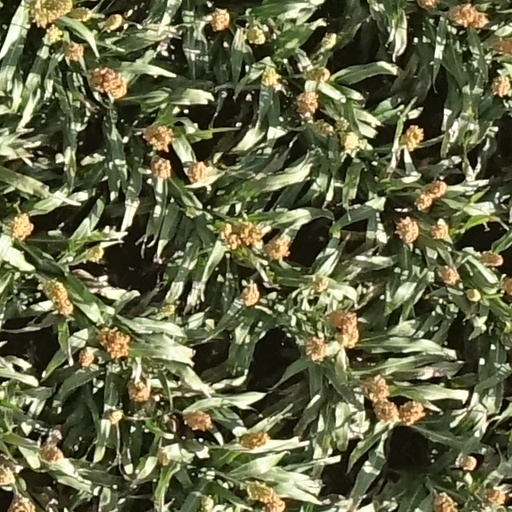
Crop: sorghum